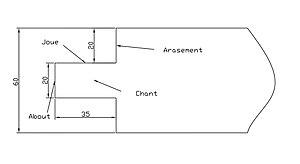
Terminologie d'un tenon
Le tenon est la partie mâle d'une pièce de construction destinée à être enfoncée dans la partie femelle d'une autre pièce et qui tient les deux par emboîtement. La partie femelle est appelée la mortaise.